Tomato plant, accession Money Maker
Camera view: tilt-top (135 deg); turntable rotation: 60 degrees
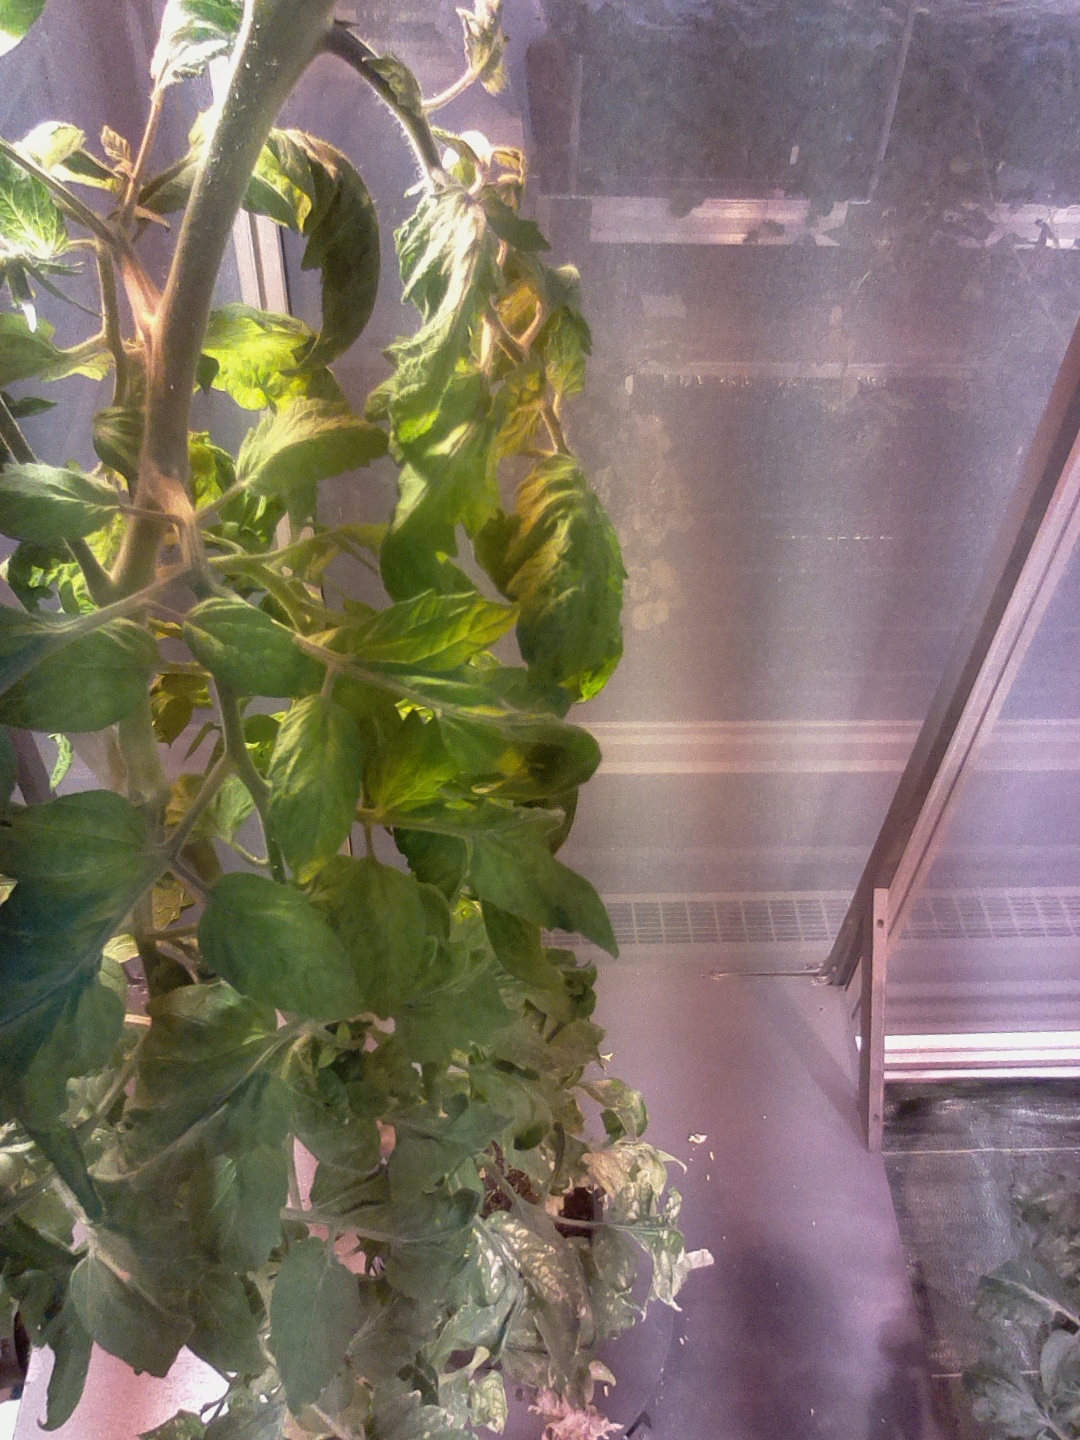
BBCH growth stage 73: 30%-40% of final fruit size